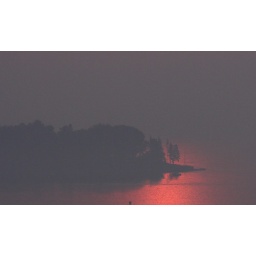
I love the dark sky and pink sun reflection in this subtle shot...